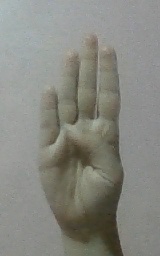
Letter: kaaf